Office of the Americas

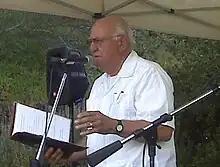
Blase Bonpane speaking at Progressive Democrats event

For more than 50 years, Bonpane broadcast the weekly "World Focus". In June 2018, he announced that the program had come to an end. Sundays from 10:00 am to 11:00 am on Pacifica Radio's KPFK out of Los Angeles.